Royal Jordanian Air Force

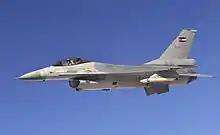
An F-16AM flying an air refueling mission

To improve heavy lift and logistics capabilities, the RJAF acquired two Ilyushin Il-76MF freighters from Russia in 2006. These aircraft have been instrumental in supporting Jordan’s extensive peacekeeping missions and other international deployments. Additionally, the RJAF began to explore multi-role gunships, converting two CASA/IPTN CN-235 aircraft into AC235 gunships in collaboration with the King Abdullah II Design and Development Bureau (KADDB) and U.S. defense company Orbital ATK. These gunships, equipped with advanced sensors and precision weaponry, are intended to support special operations and counter-insurgency efforts. The RJAF later explored the gunship version of the Airbus C-295 to further expand its close air support capabilities.